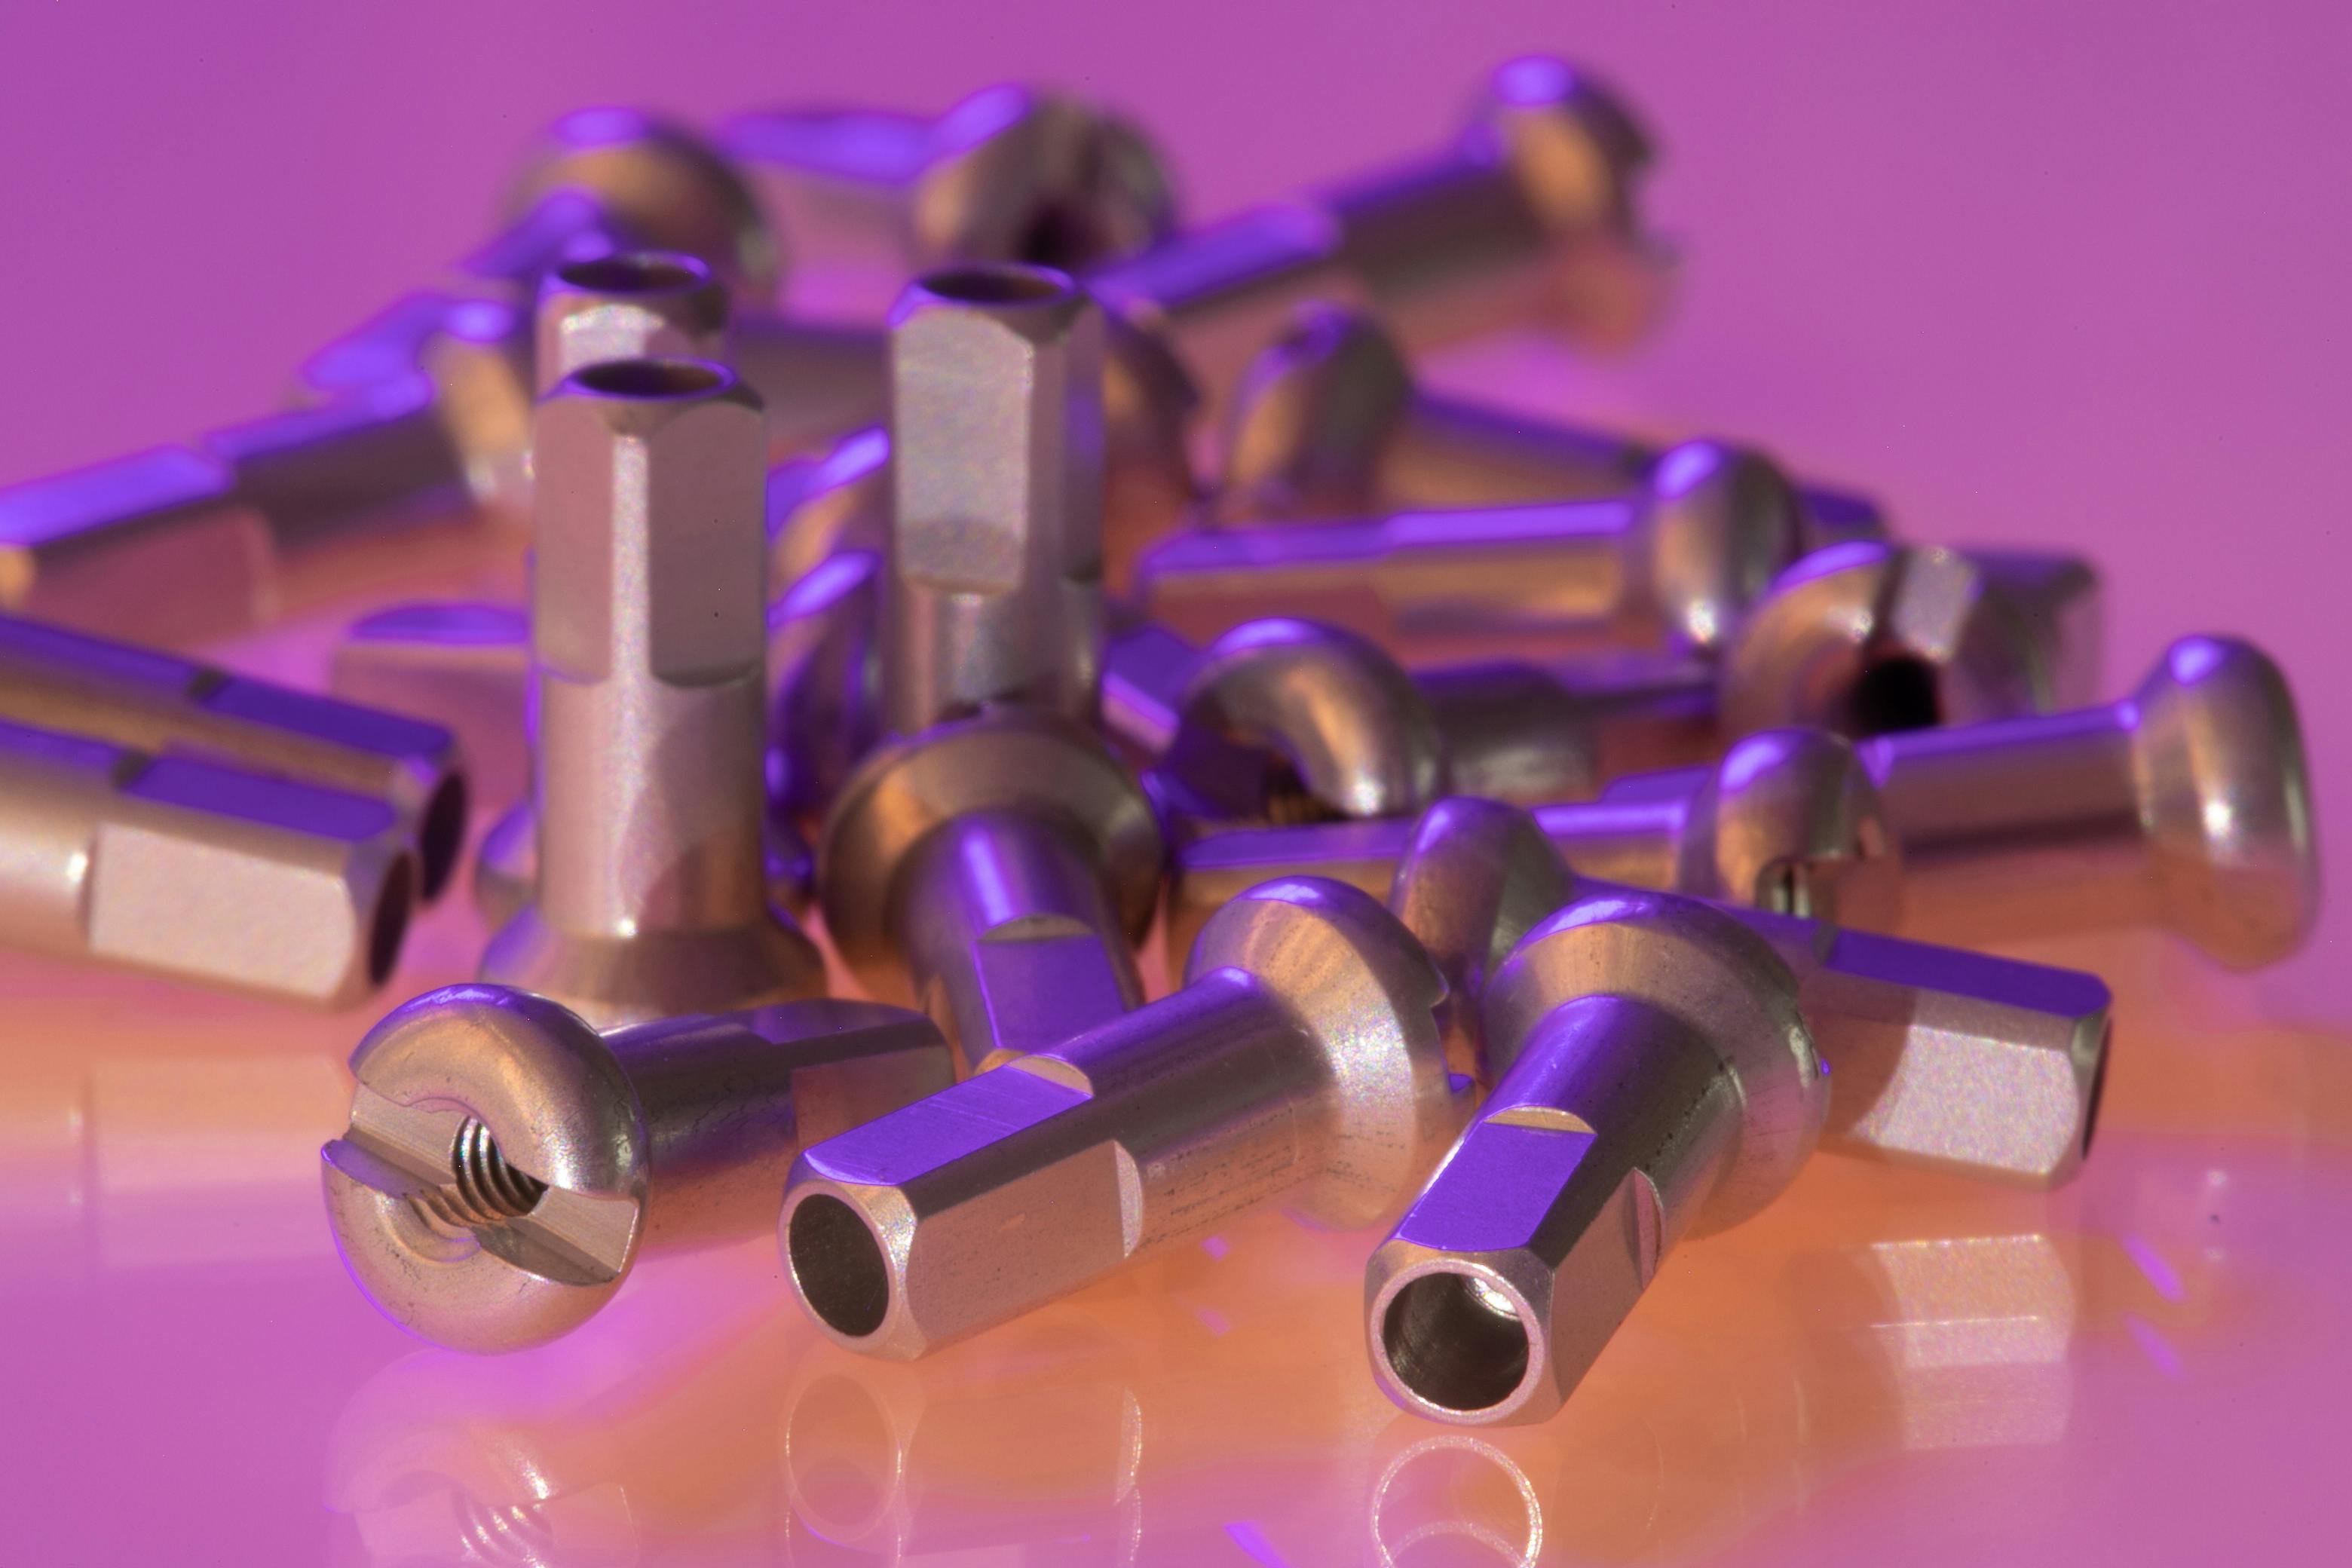
art, purple, cylinder, Material property, drinkware, gas, magenta, mass production, engineering, electric blue, event, metal, liquid, auto part, science, steel, plastic, pipe, aluminium, circle